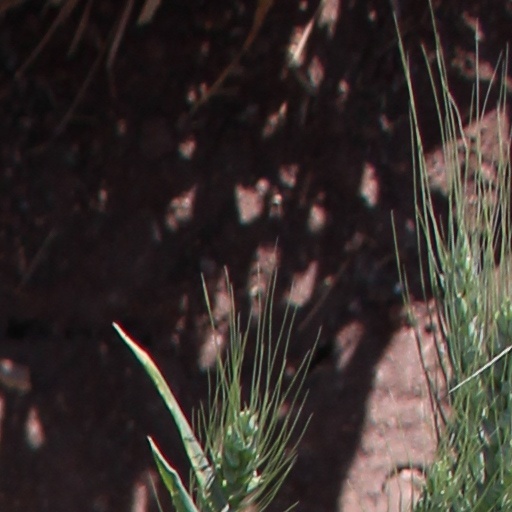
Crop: wheat